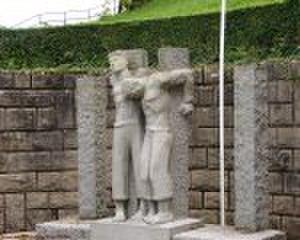
Mémorial
Besançon est riche des nombreuses fontaines et sculptures réparties dans différents quartiers de la ville. Aux sculptures décoratives et commémoratives s'ajoutent les fontaines dont les plus anciennes ont perdu leur rôle social pour devenir ornementales. Des cadrans solaires, fresques et trompe-l'œil décorent aujourd'hui façades et fenêtres.